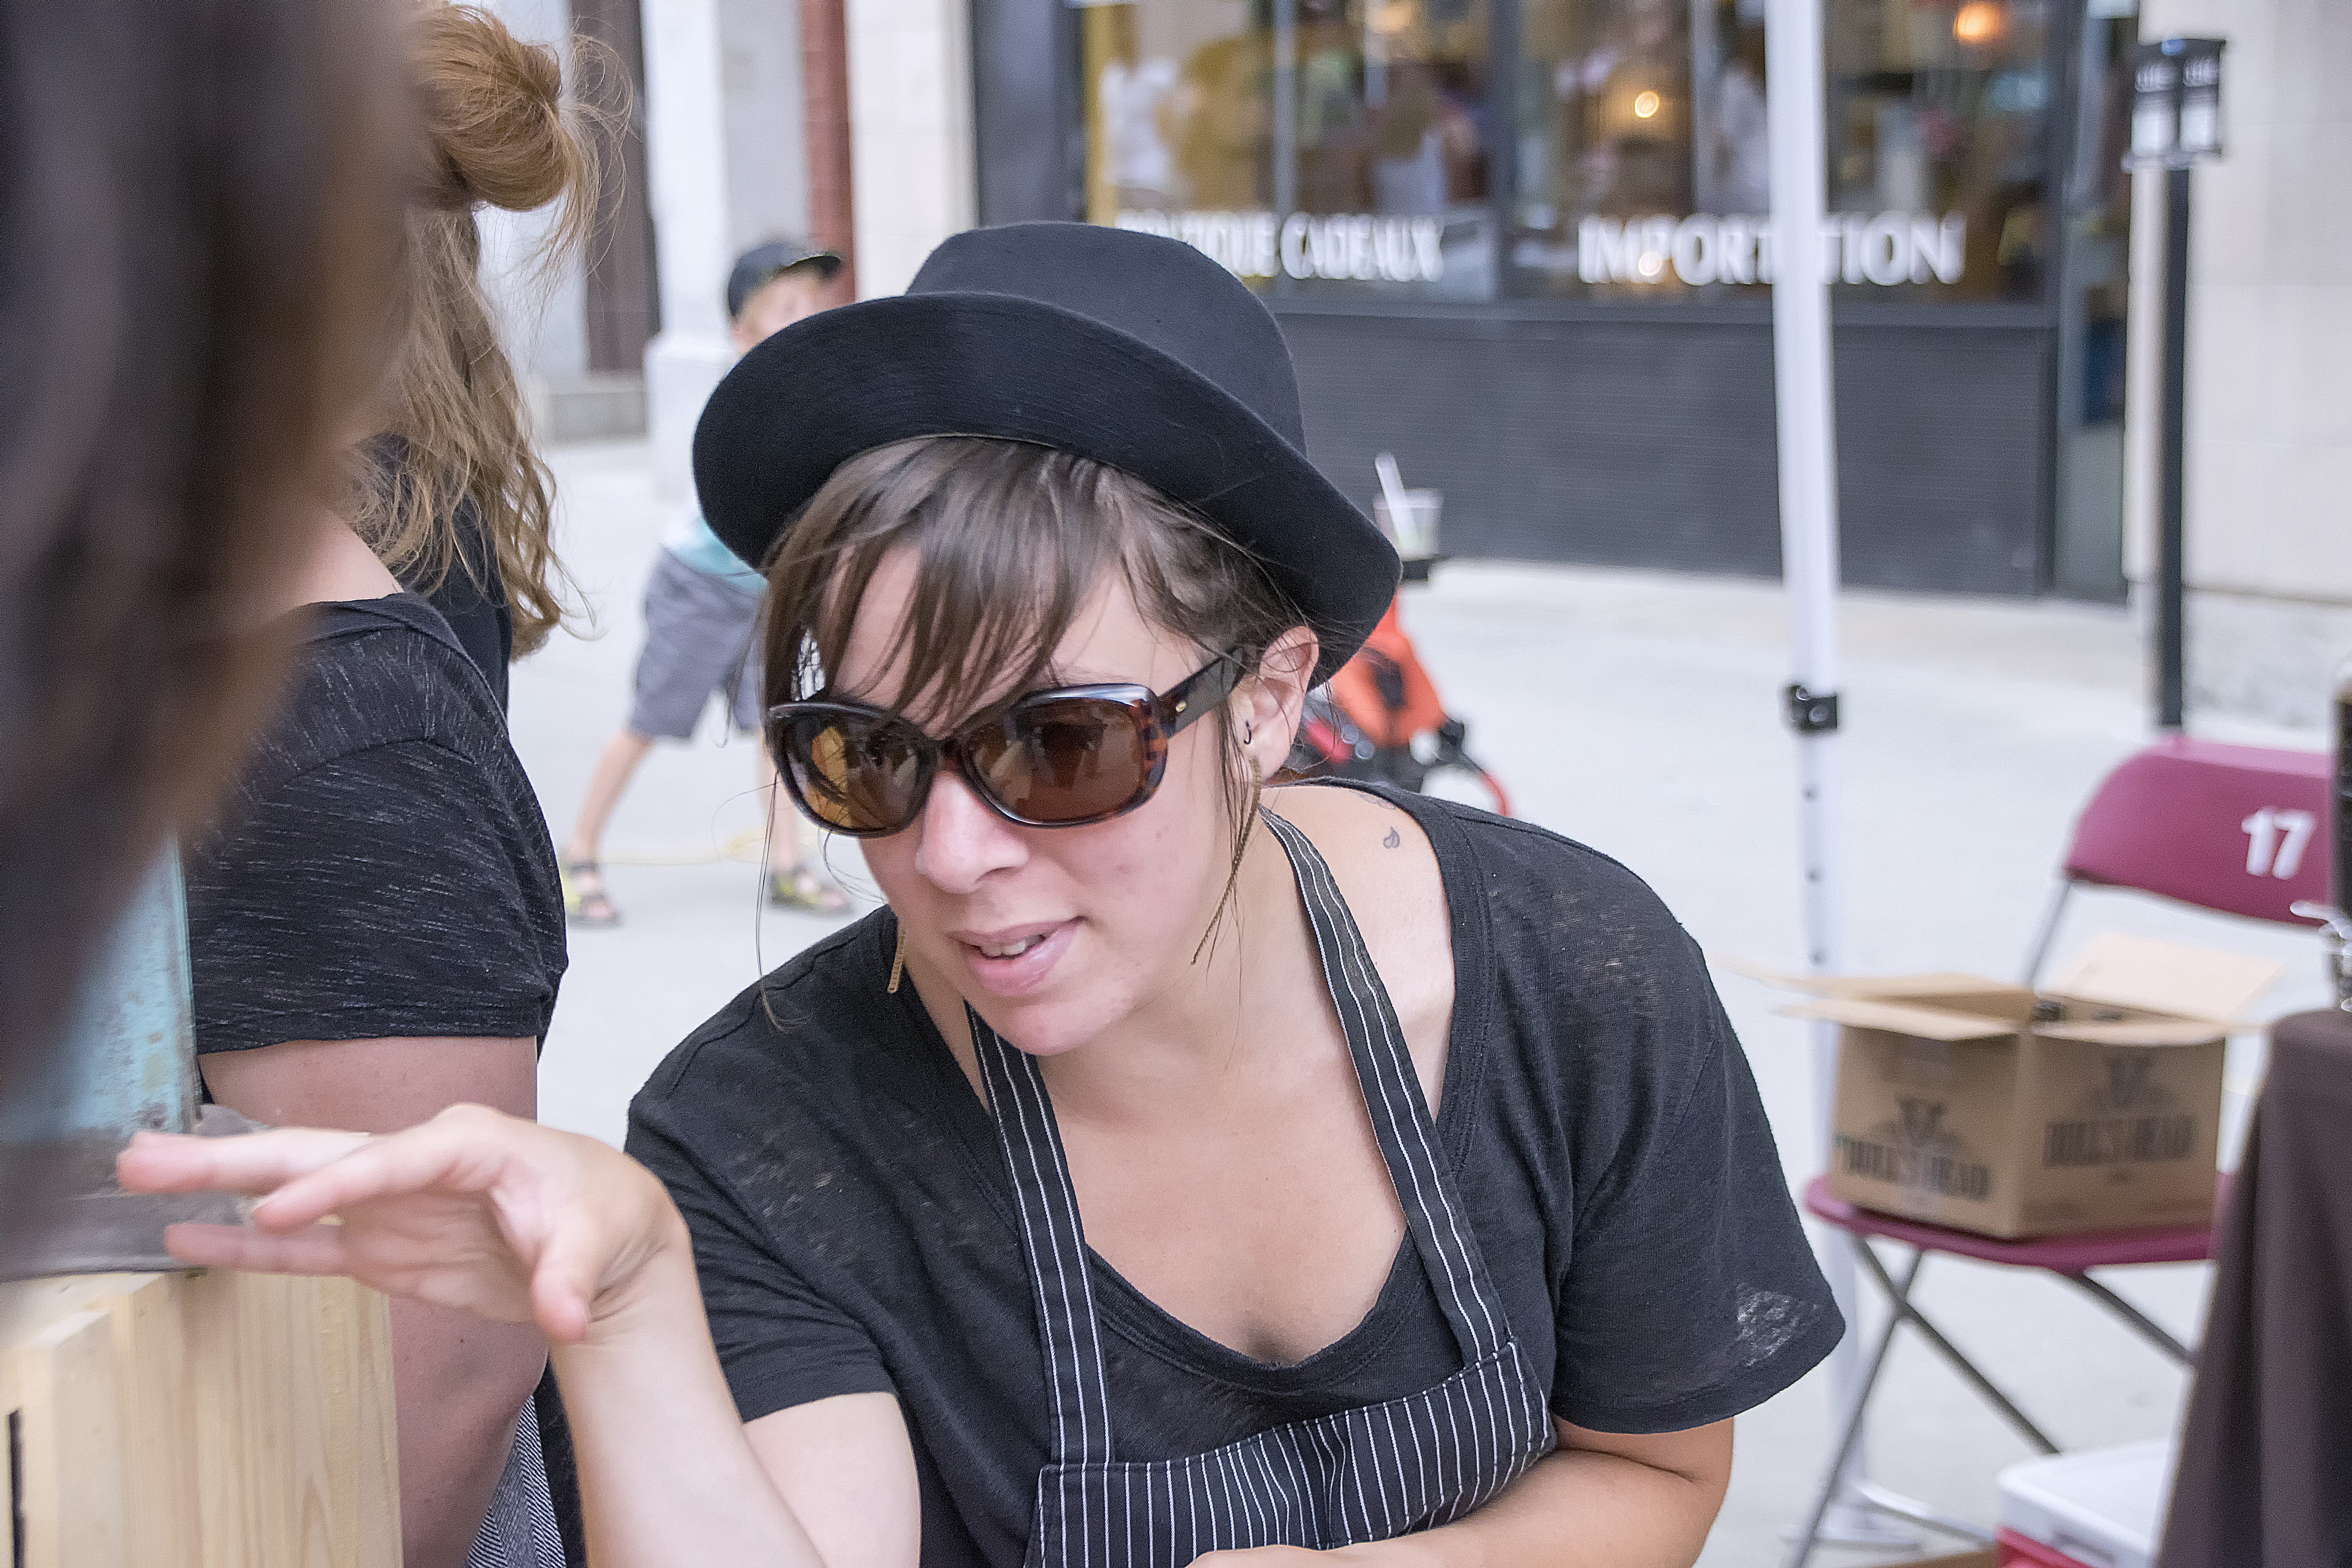
person, urban, fashion, lady, graffiti, art, canada, glasses, quebec, sherbrooke, urbain, amalgam, interaction